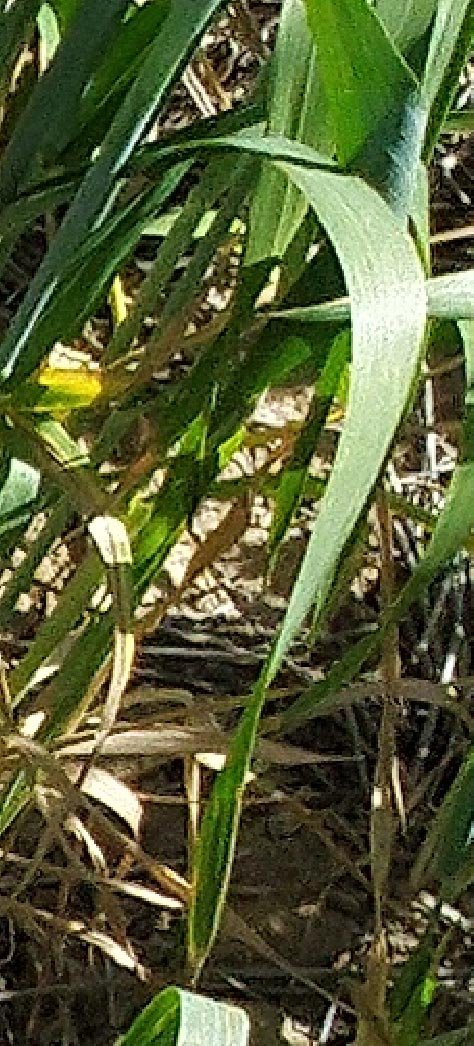
Label: Wheat___Healthy